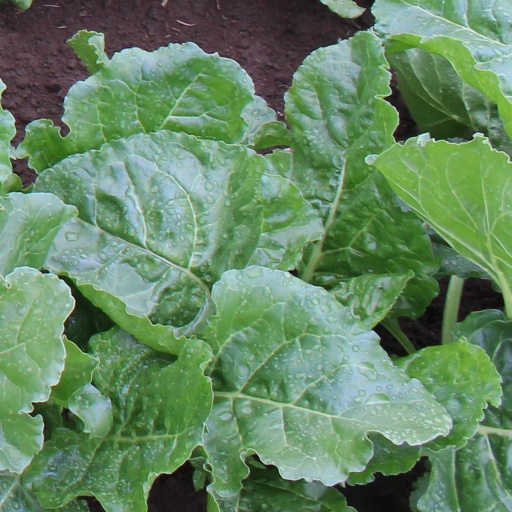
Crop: sugar beet